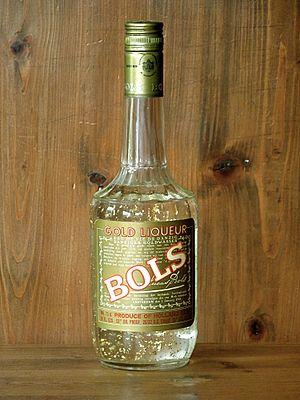
Bols est un fabricant de liqueurs des Pays-Bas fondé en 1575.